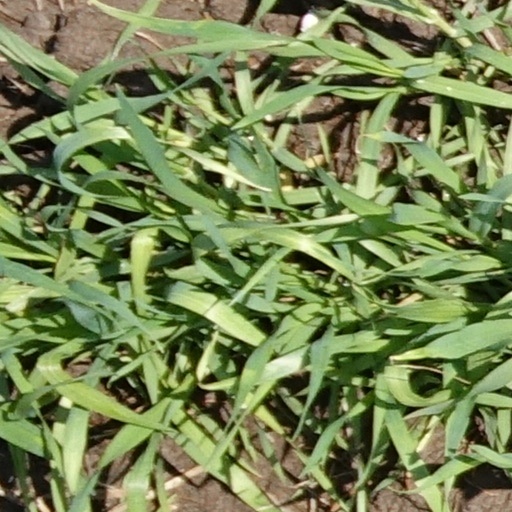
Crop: wheat